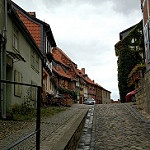
Label: street